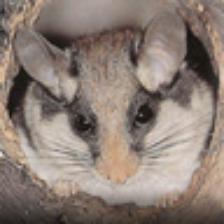
Label: NonHuman